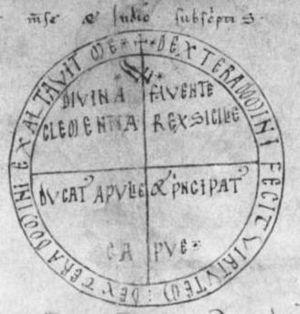
La rota désigne en diplomatique un signe circulaire de validation d'un acte initialement utilisé dans le cadre de la chancellerie pontificale. Elle a la forme de deux cercles de taille différente emboîtés l'un dans l'autre et au centre desquels s'inscrit généralement une croix.